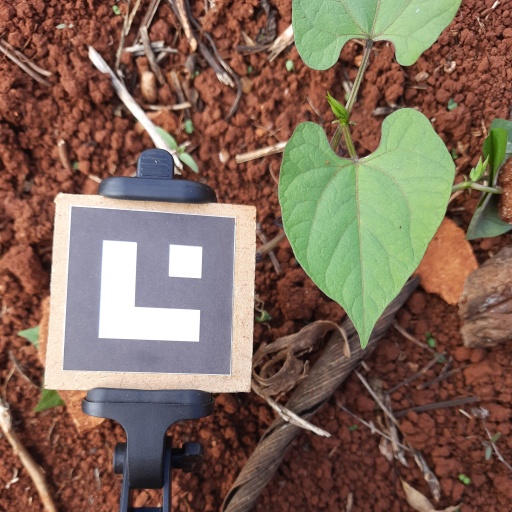
Observations: flat surface, no eating holes, with soild dust, under cloudy sky